Tom Brown of Culver

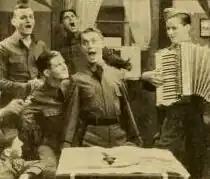
Image of the film from a 1932 ad

Tom Brown of Culver is a 1932 American pre-Code film directed by William Wyler. The film will enter the public domain in 2028 as its copyright was renewed in 1960.